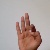
The image shows a hand gesture representing the letter 'F' in Indian Sign Language.